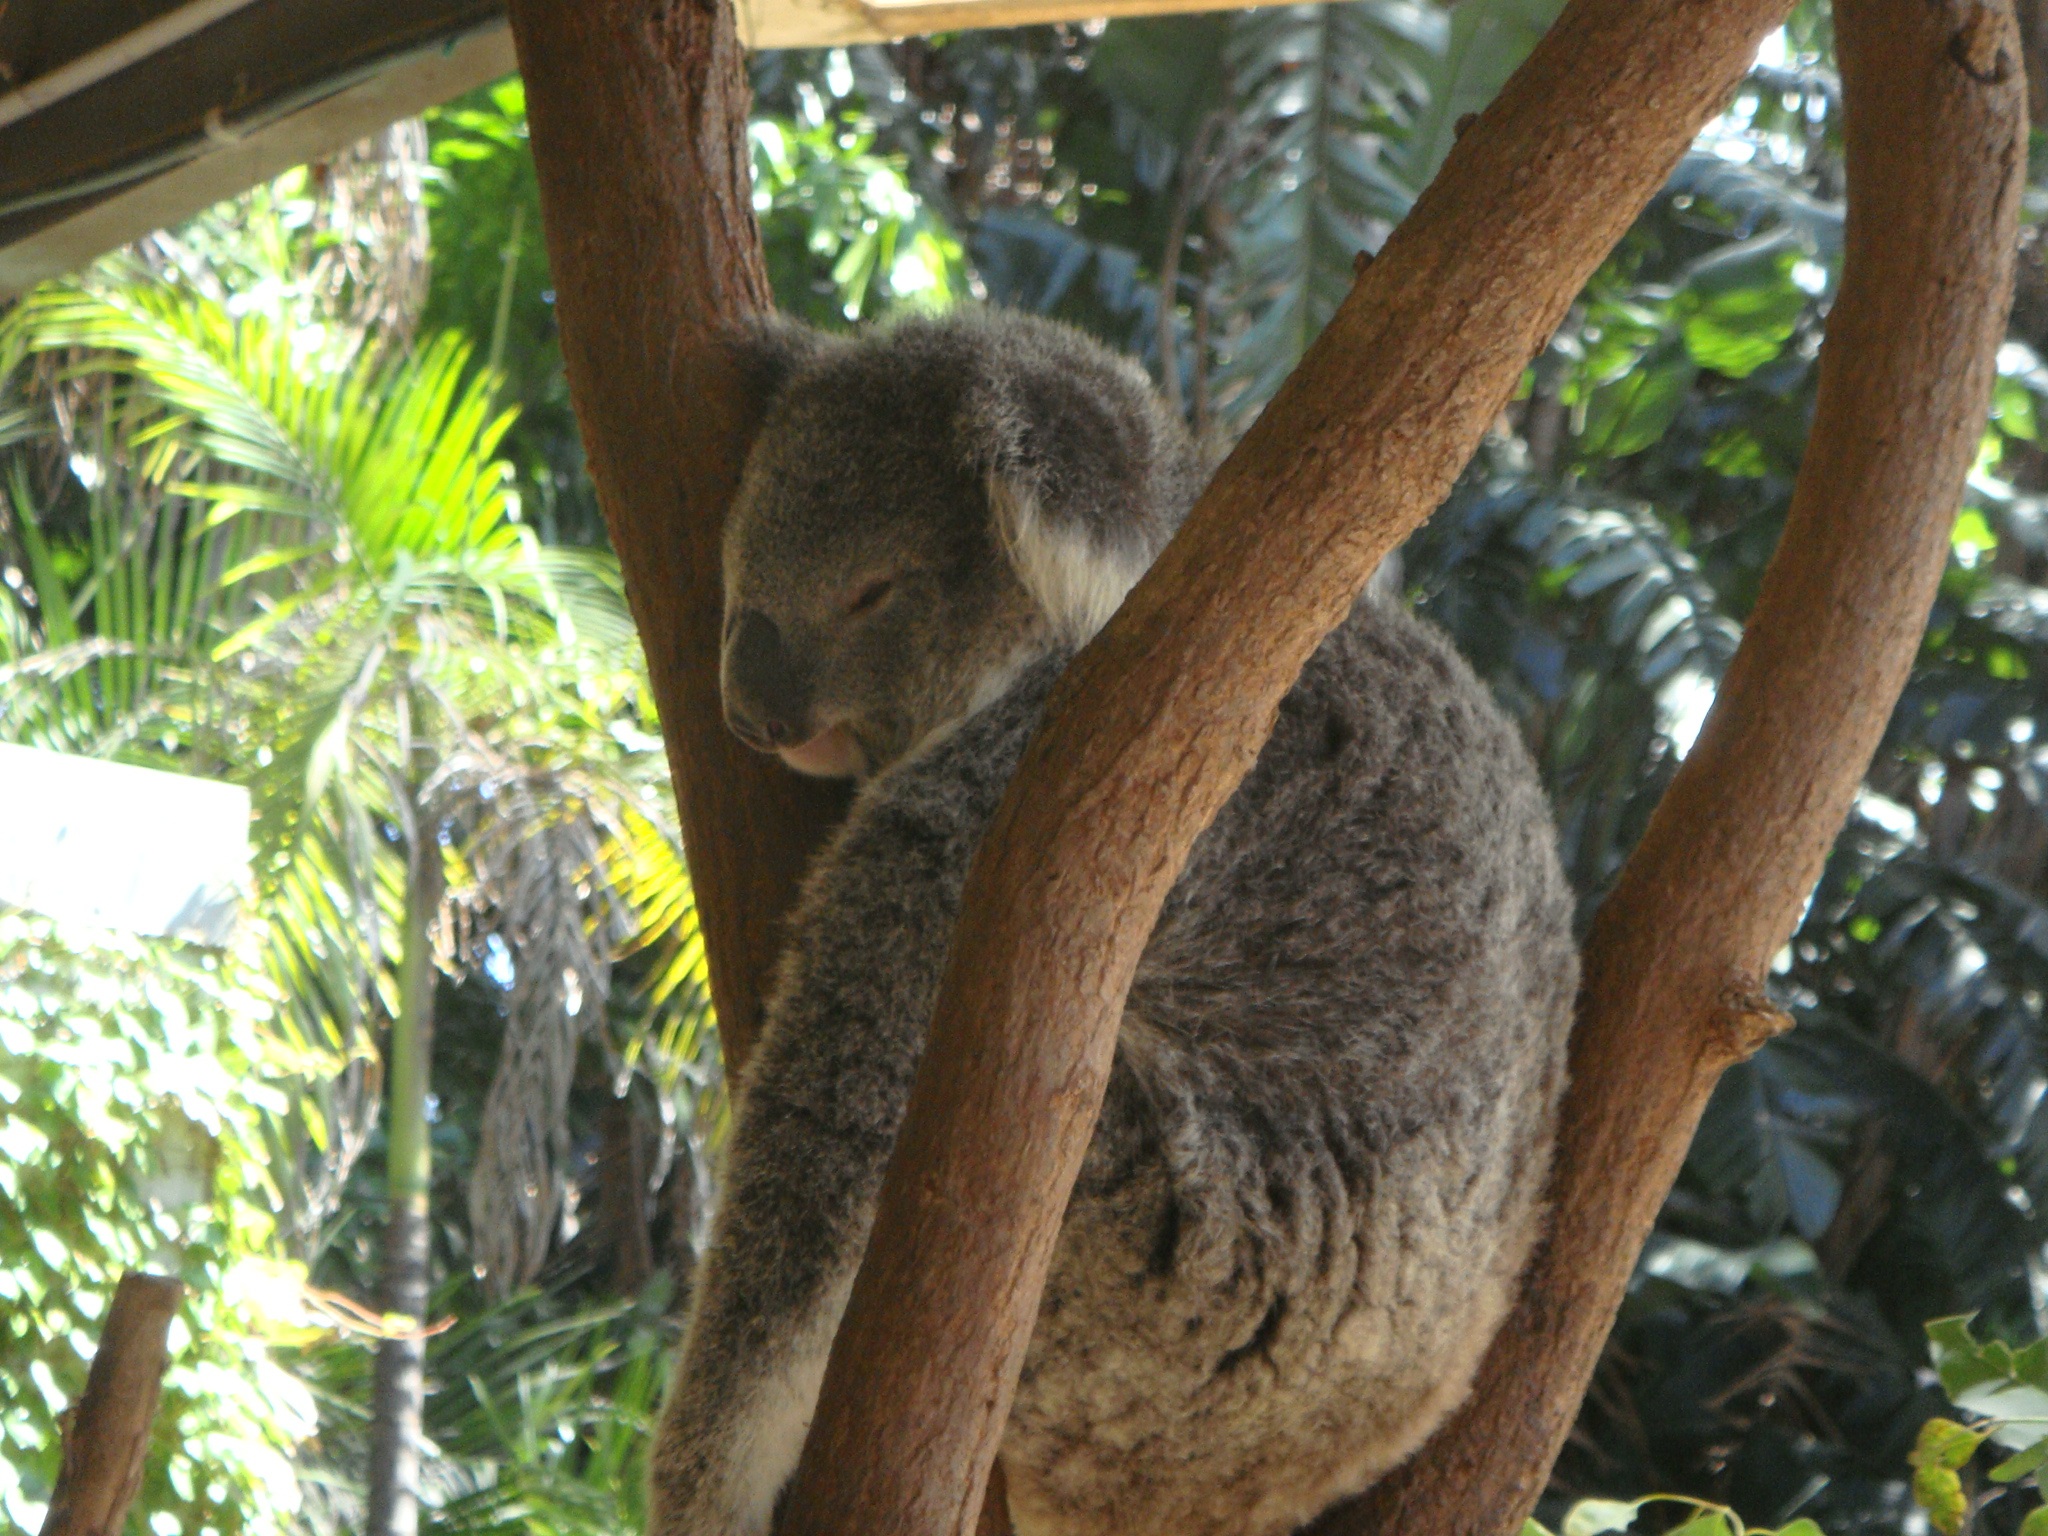
animal, cute, wildlife, zoo, jungle, mammal, fauna, sloth, australia, lazy, sleep, rainforest, koala, marsupial, on three